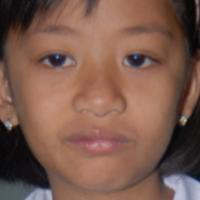
Age group: age 01-10